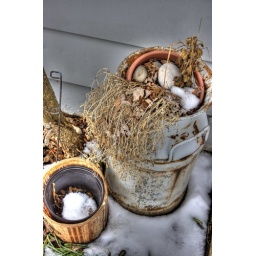
Some plant pots in my backyard in HDR. Still testing things out and trying new things.